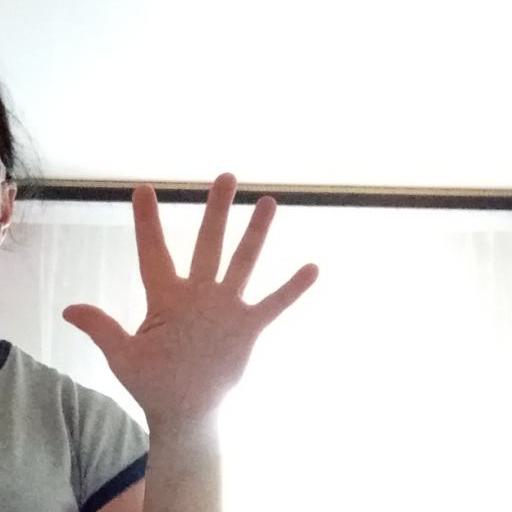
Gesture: palm